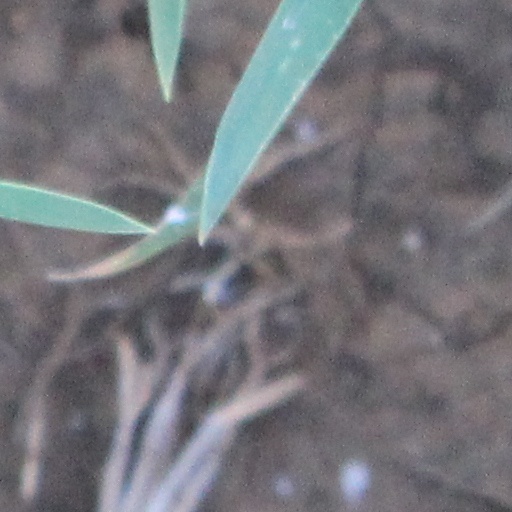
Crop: wheat